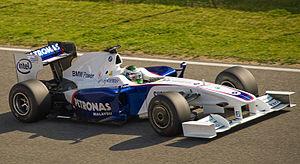
Le championnat du monde de Formule 1 2009 est la 60ᵉ édition du championnat du monde des pilotes. Organisé par la FIA, il s'est déroulé en dix-sept manches entre le 29 mars 2009 et le 1ᵉʳ novembre 2009. Il est remporté par le Britannique Jenson Button chez les pilotes et par son écurie, Brawn GP Formula One Team, chez les constructeurs.